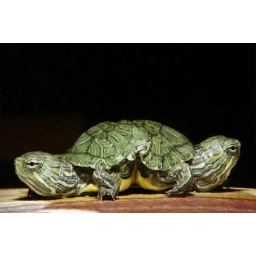
A two-headed red slider turtle at Big Al's Aquarium in Pennsylvania.